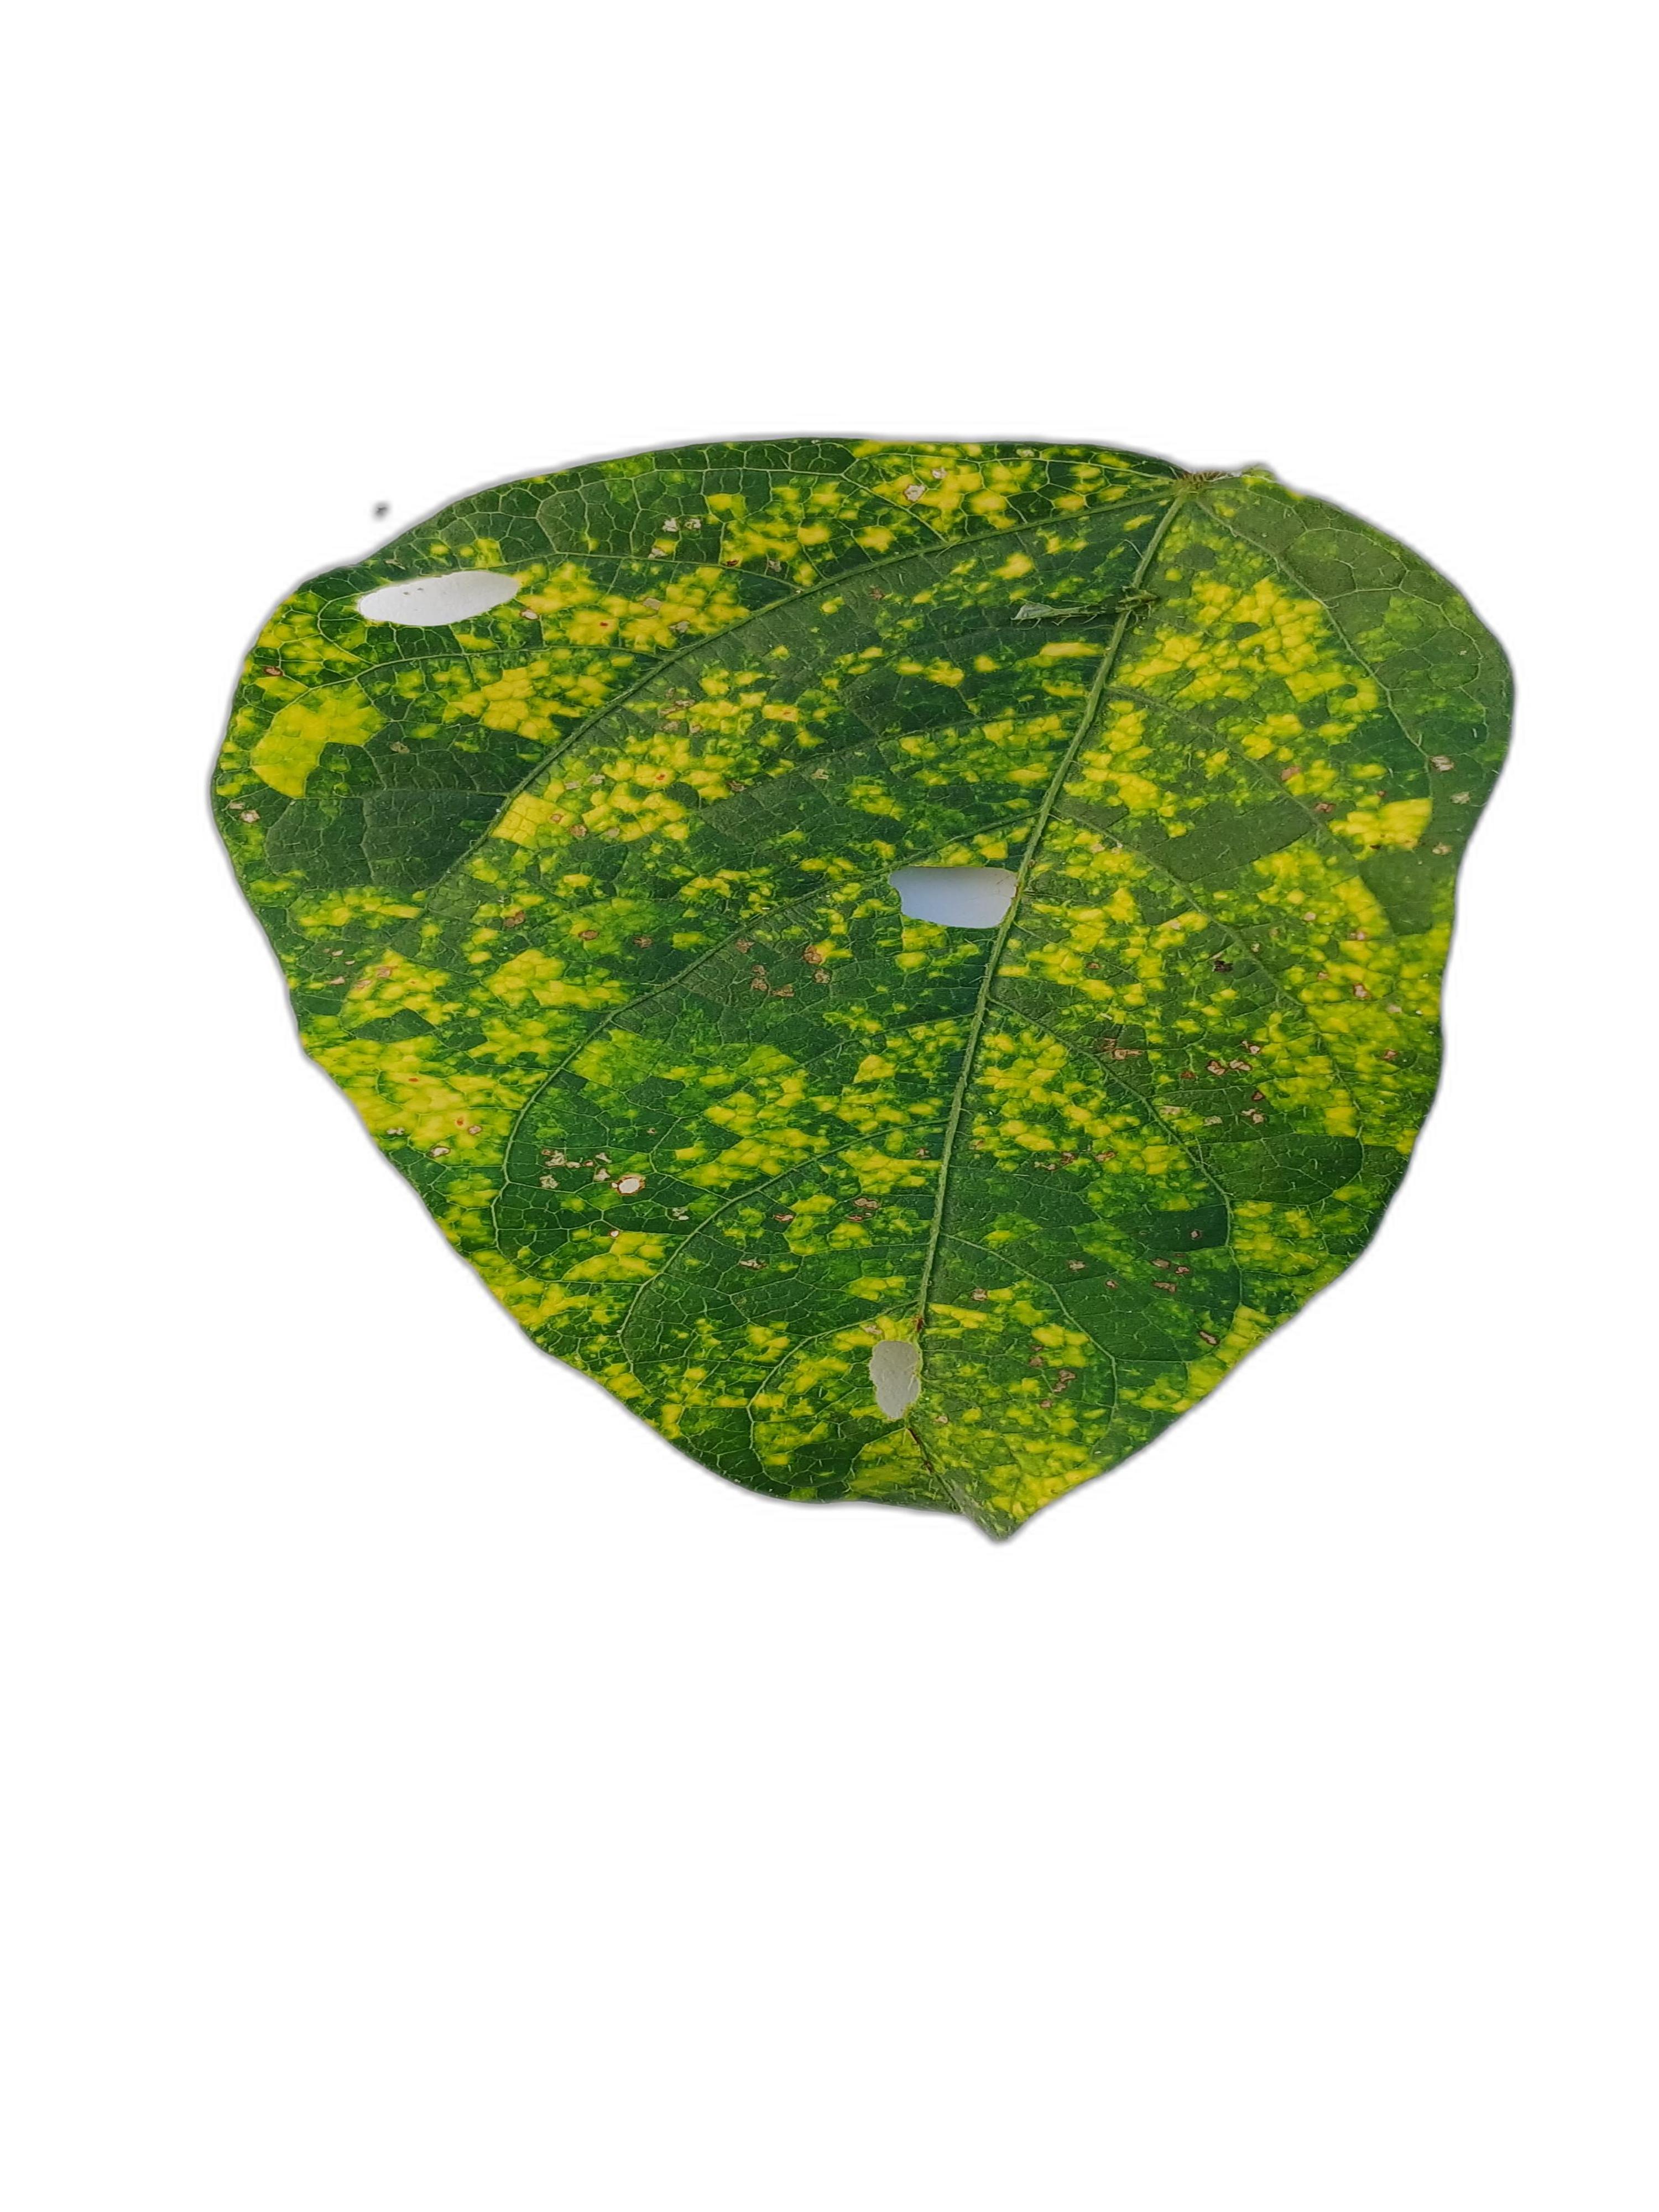
Label: Yellow Mosaic